2011 Canadian honours

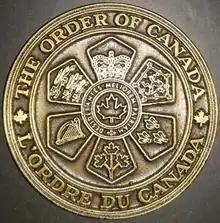
The Seal of the Order of Canada

The following are the appointments to various Canadian Honours of 2011. Usually, they are announced as part of the New Year and Canada Day celebrations and are published within the Canada Gazette during year. This follows the custom set out within the United Kingdom which publishes its appoints of various British Honours for New Year's and for monarch's official birthday. However, instead of the midyear appointments announced on Victoria Day, the official birthday of the Canadian Monarch, this custom has been transferred with the celebration of Canadian Confederation and the creation of the Order of Canada.